Beaufort Sea

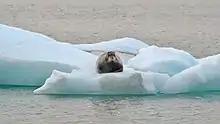
Bearded seal

The sea hosts about 80 species of zooplankton, more than 70 species of phytoplankton, and nearly 700 species of polychaetes, bryozoans, crustaceans and mollusks, but their total volume is relatively small owing to the cold climate. Major fish species include polar cod ("Boreogadus saida"), Arctic cod ("Arctogadus glacialis"), saffron cod ("Eleginus gracilis"), Arctic char ("Salvelinus alpinus"), chum salmon ("Oncorhynchus keta"), Arctic cisco ("Coregonus autumnalis"), least cisco ("Coregonus sardinella"), lake whitefish ("Coregonus clupeaformis"), broad whitefish ("Coregonus nasus"), Pacific herring ("Clupea pallasii"), fourhorn sculpin ("Myoxocephalus quadricornis"), inconnu ("Stenodus leucichthys") and flatfish.